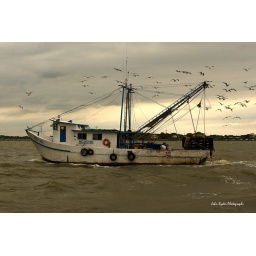
They are all working for food. This shrimp boat docks amongst multi-million dollar homes and boats in Kemah, TX.